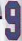
Number: 9